HIV/AIDS activism

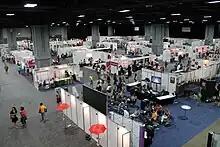
Individuals attend the International AIDS Conference that was held within Washington, D.C., in 2012

In the 2000's, the Obama administration issued a report finding that laws making HIV transmission a criminal offense do little to influence behavior while many "run counter to scientific evidence about routes of HIV transmission and effective measures of HIV prevention." In October 2018 California Governor Jerry Brown signed a bill into law that made knowingly exposing a sexual partner to HIV into a misdemeanor crime instead of a felony. WNYC labeled the change as "a legal and cultural milestone for the way Americans perceive HIV and AIDS."